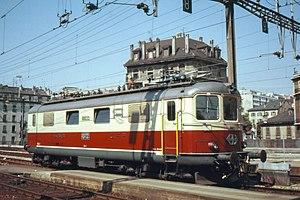
Les De 6/6 sont trois anciennes locomotives électriques des Chemins de fer fédéraux suisses dont la 15301 en est actuellement la seule conservée.